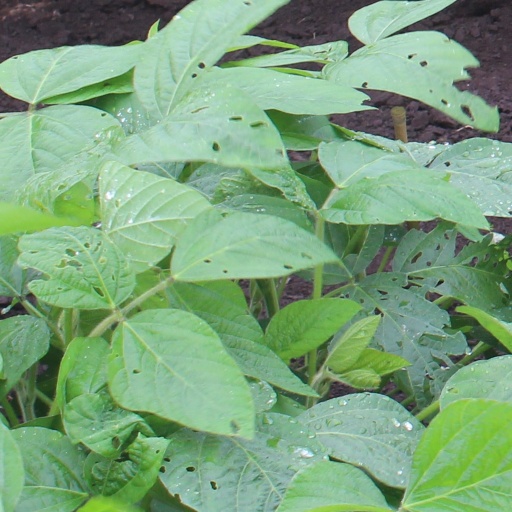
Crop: soybean